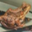
Label: frog